Westcote (Cranston, Rhode Island)

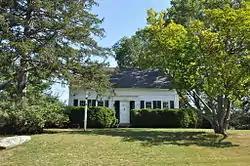

Westcote is a historic house in Cranston, Rhode Island. This -story Greek Revival cottage was built c. 1843, and was originally located on Oaklawn Avenue before being moved to its present location. It was built by a member of the locally prominent Westcott family as a farmhouse, and is a well-preserved and little-altered example of vernacular Greek Revival style.